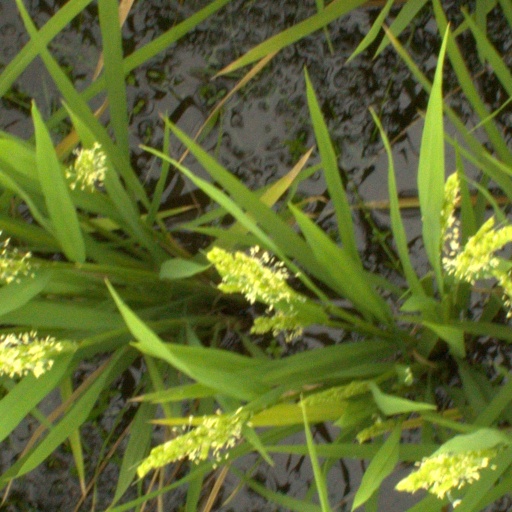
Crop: rice